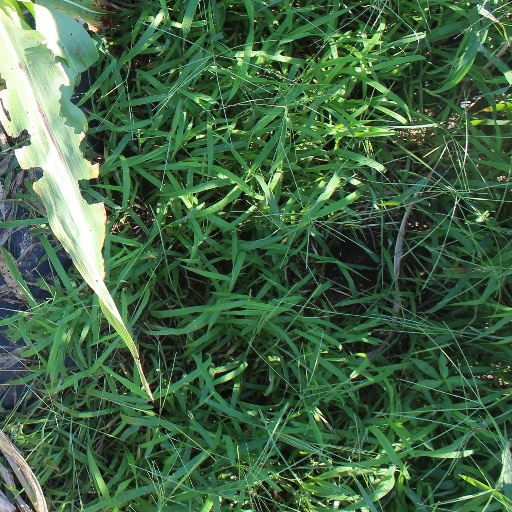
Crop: sorghum